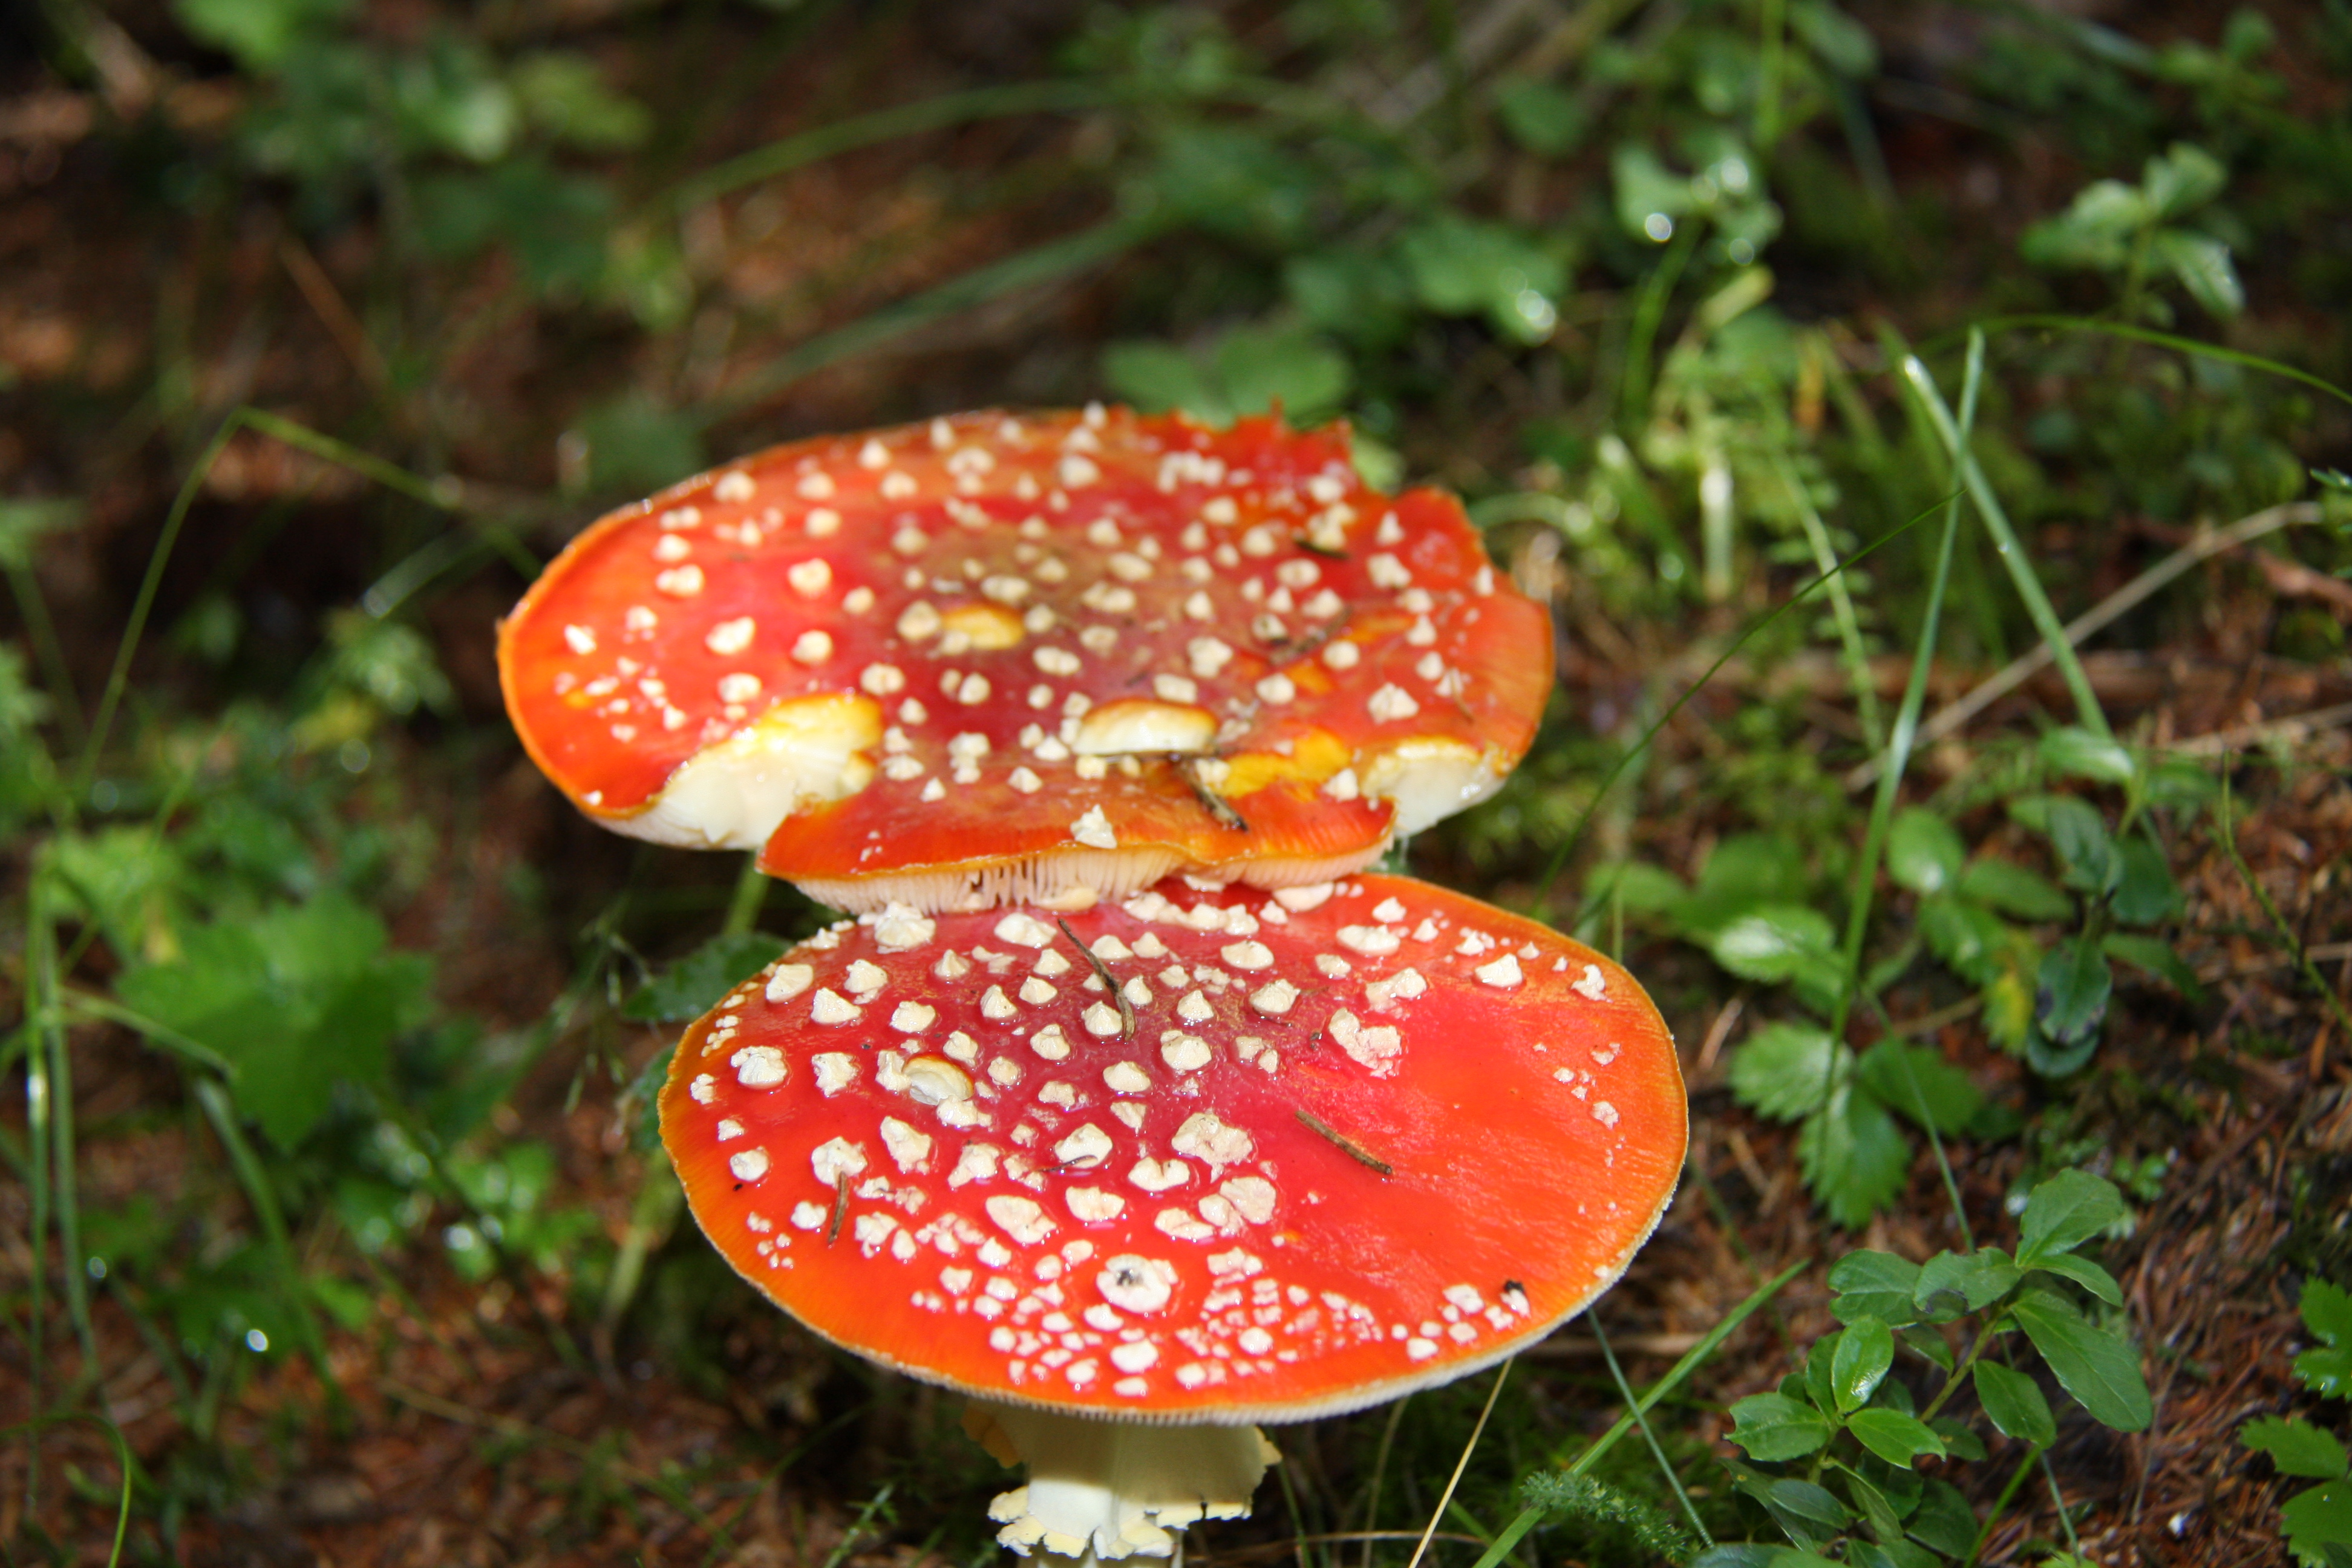
mushrooms, fungus, agaric, medicinal mushroom, agaricomycetes, mushroom, edible mushroom, terrestrial plant, agaricus, bolete, agaricaceae, plant, fawn, penny bun